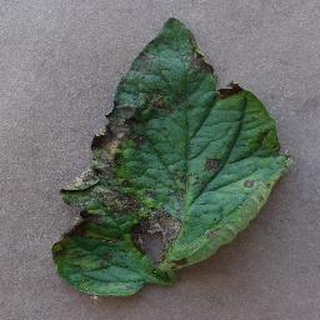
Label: tomato_early_blight